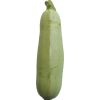
Label: zucchini